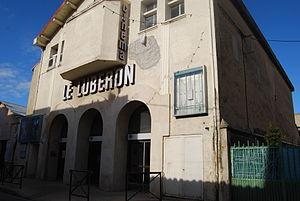
Cinéma Le Luberon à Pertuis
Pertuis est une commune française située dans le département de Vaucluse, en région Provence-Alpes-Côte d'Azur. Elle est longée au sud par la Durance, qui après avoir servi de limite entre le comté de Provence et le comté de Forcalquier, sert aujourd'hui de limite entre les départements de Vaucluse et des Bouches-du-Rhône.